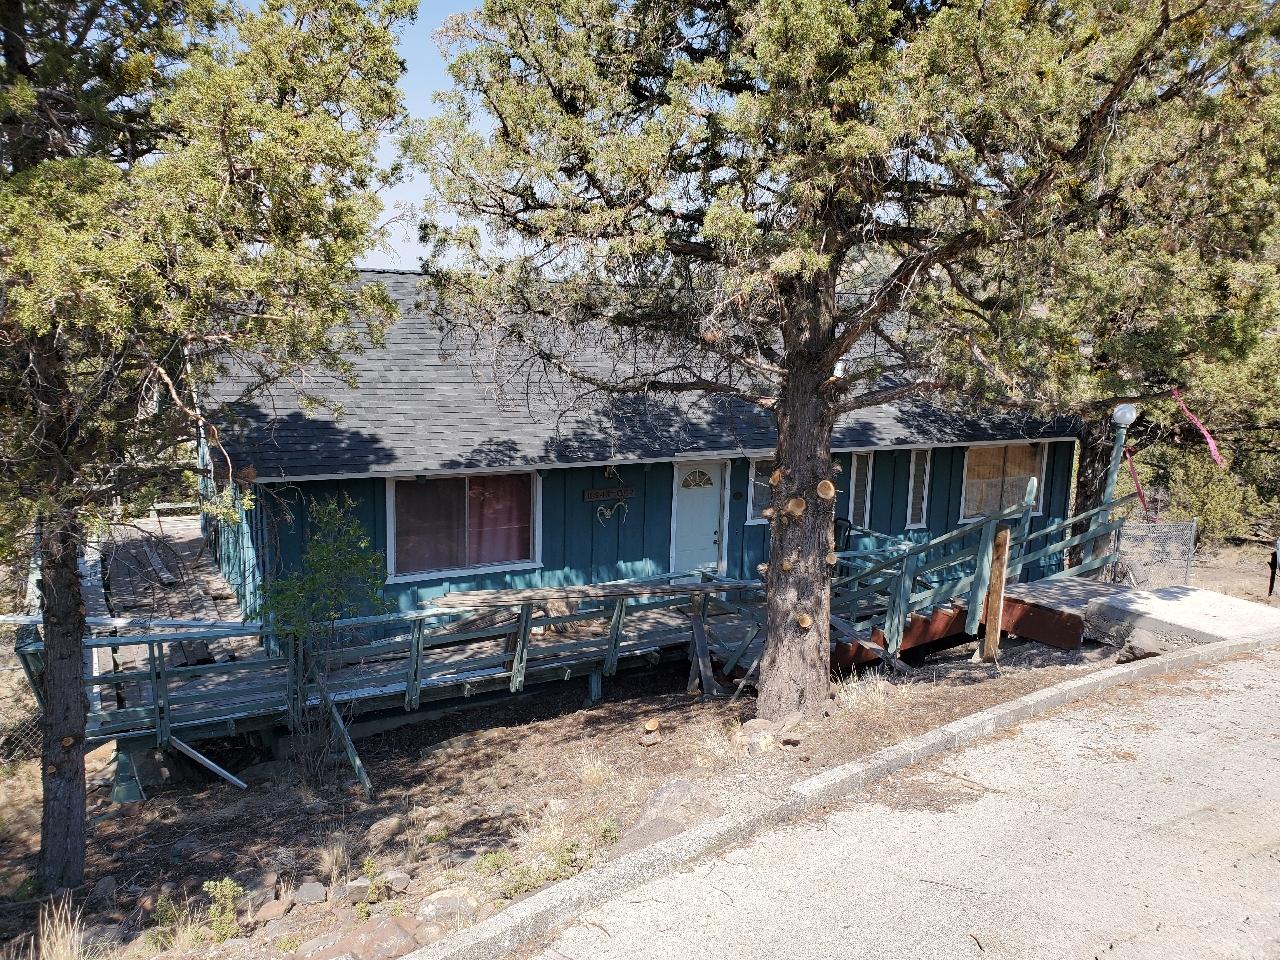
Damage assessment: no_damage